Culture of Thiruvananthapuram

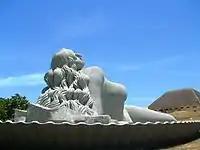
Giant Statue of Mermaid at Shankumugham Beach

Contributions of Thiruvananthapuram to painting are immense. The earliest of murals that can be attributed to the Kerala tradition are found in a small cave-shrine at Thirunandikkara in south Travancore, now a part of Tamil Nadu. The themes of these murals are evidently drawn from Hindu lore, but the style closely resembles the Buddhist tradition. These are believed to belong to the 9th century. Siva, Parvathi and Ganapathi are among the figures represented. Sri Padmanabhaswamy temple at Thiruvananthapuram has several murals, which belongs to the 18th century. The paintings at Koikal Temple at Attingal bear close resemblance to those in the Padmanabha Swami Temple, which are examples of 16th century Kerala